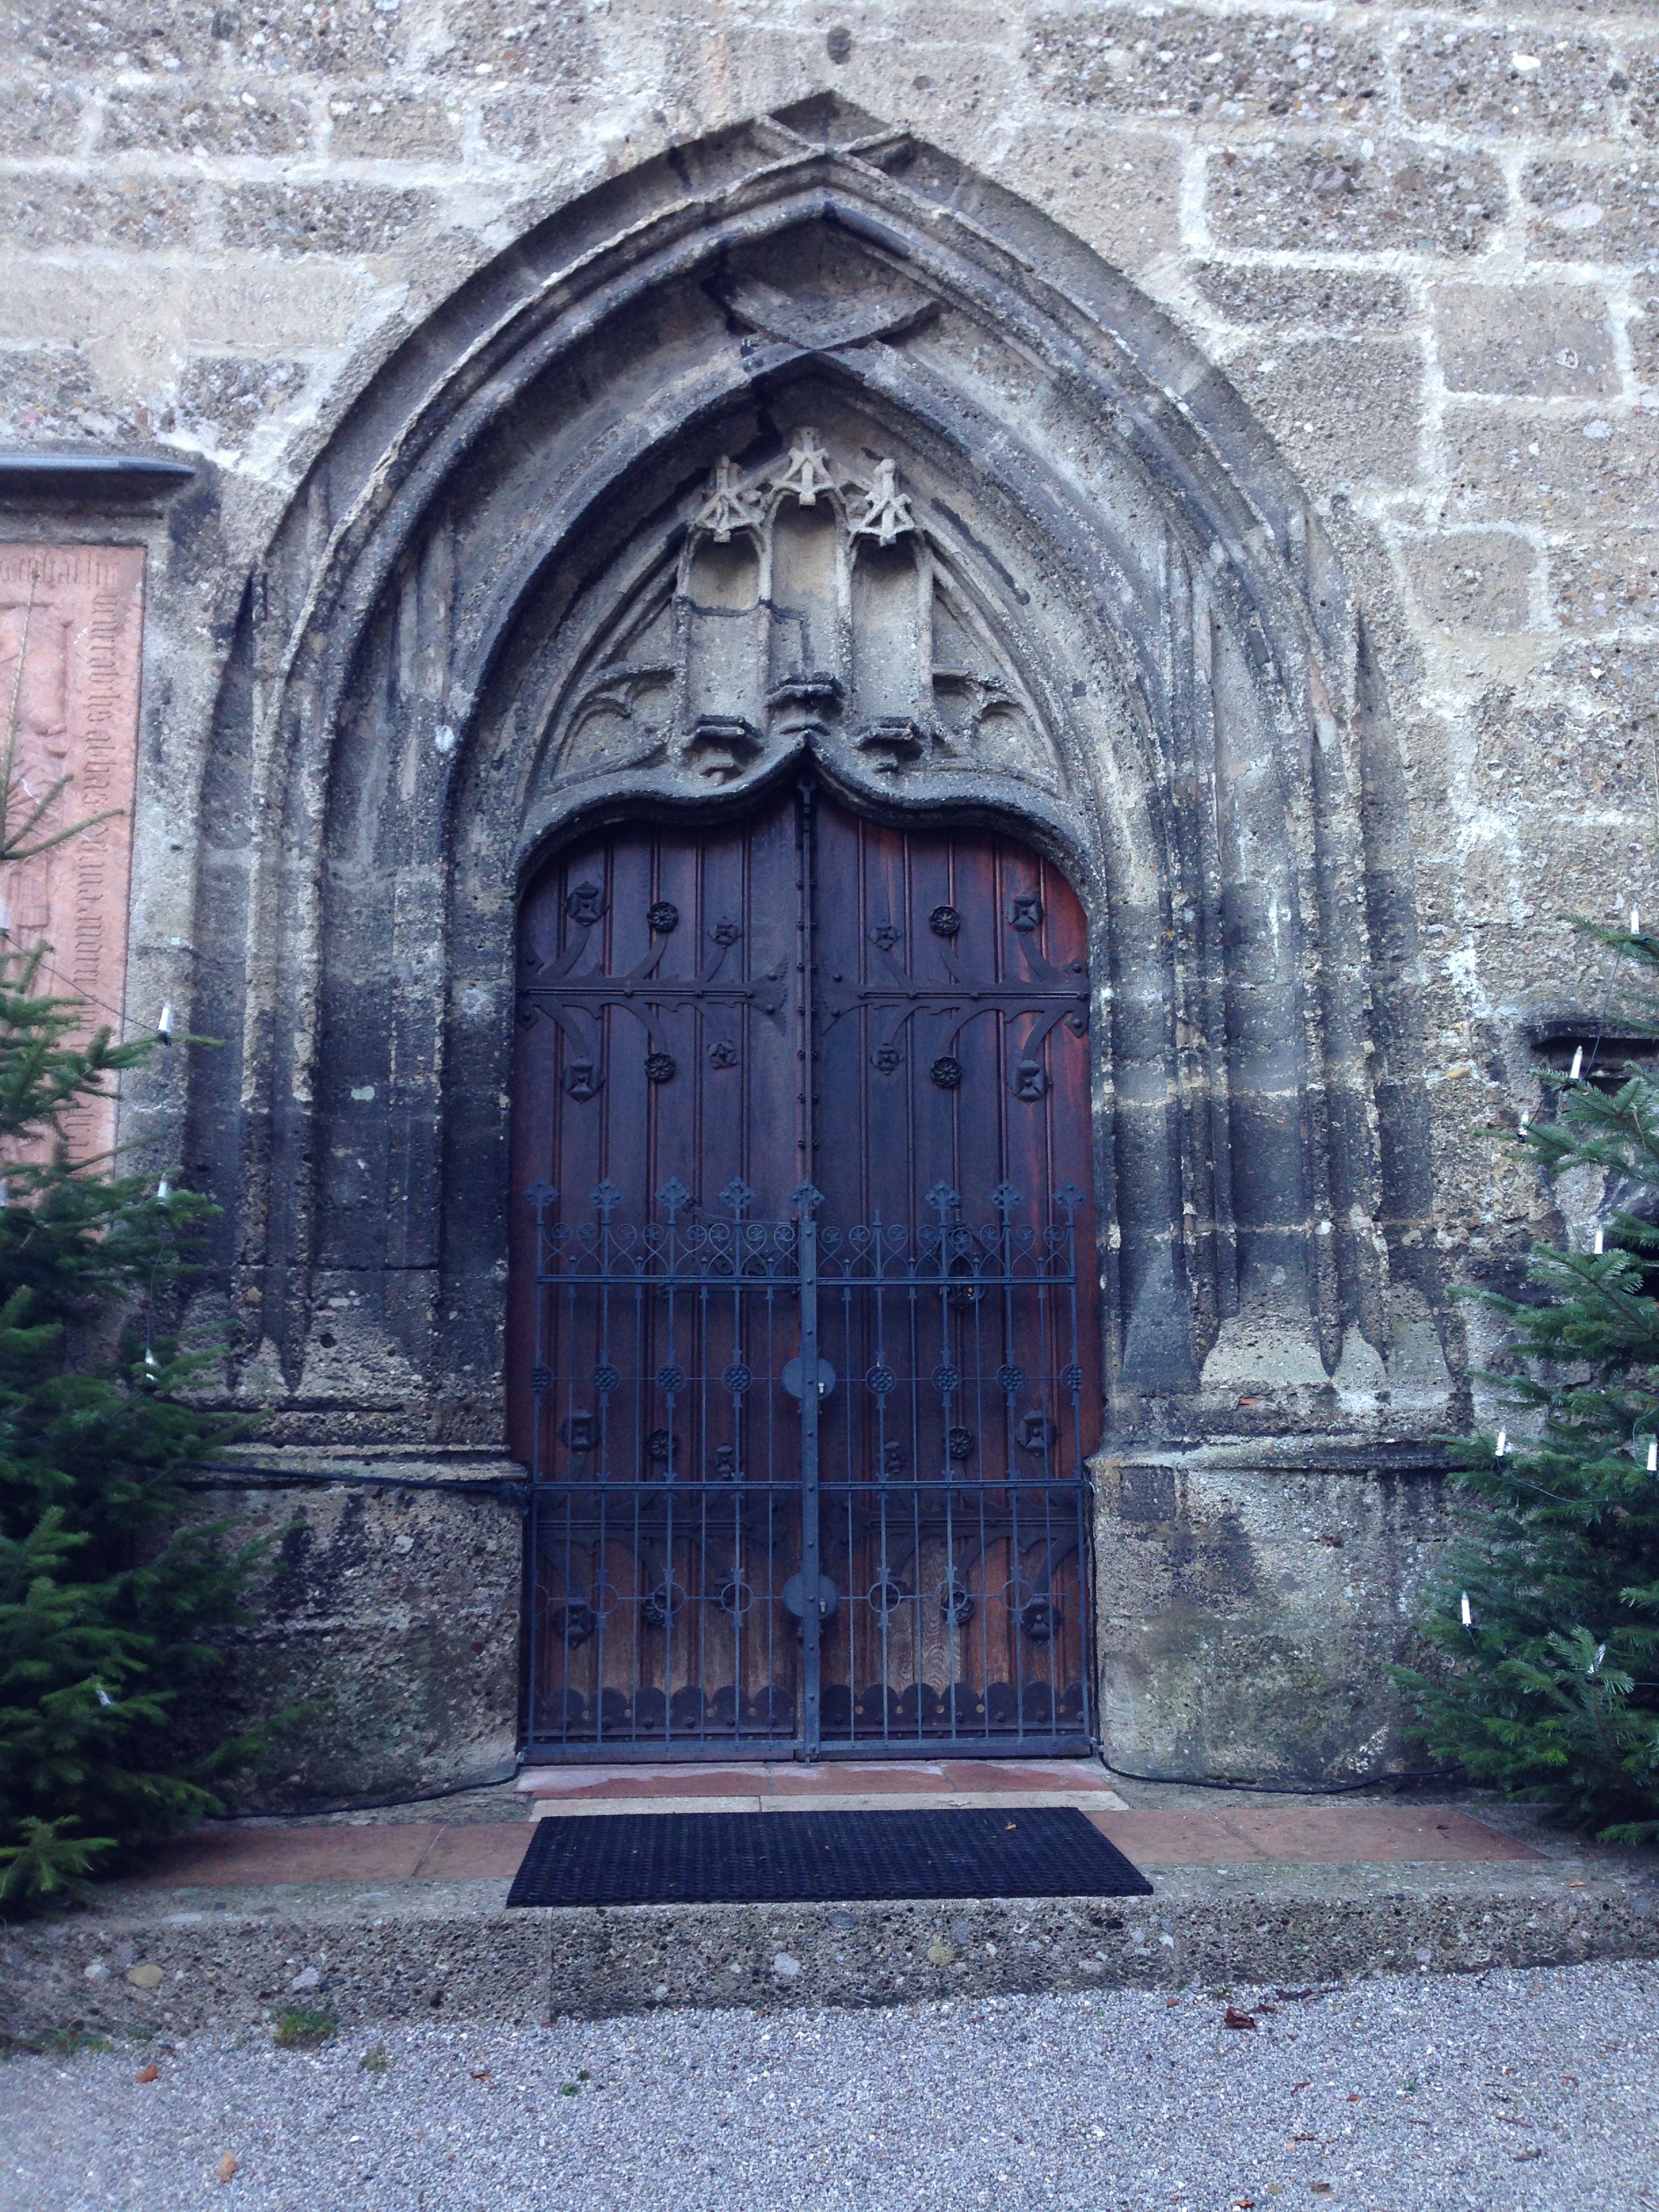
rock, architecture, building, monument, arch, facade, church, chapel, door, place of worship, austria, memorial, monastery